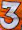
Number: 3